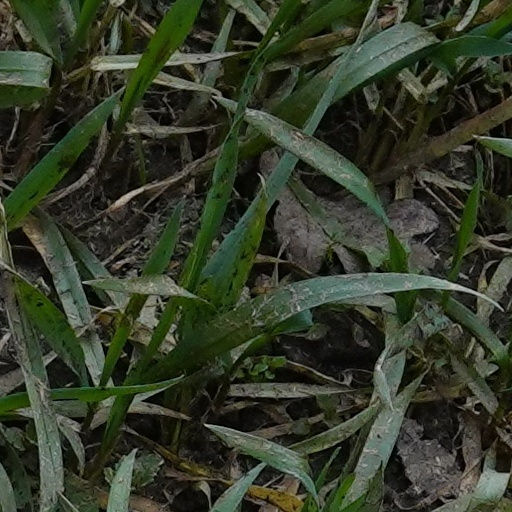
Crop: wheat